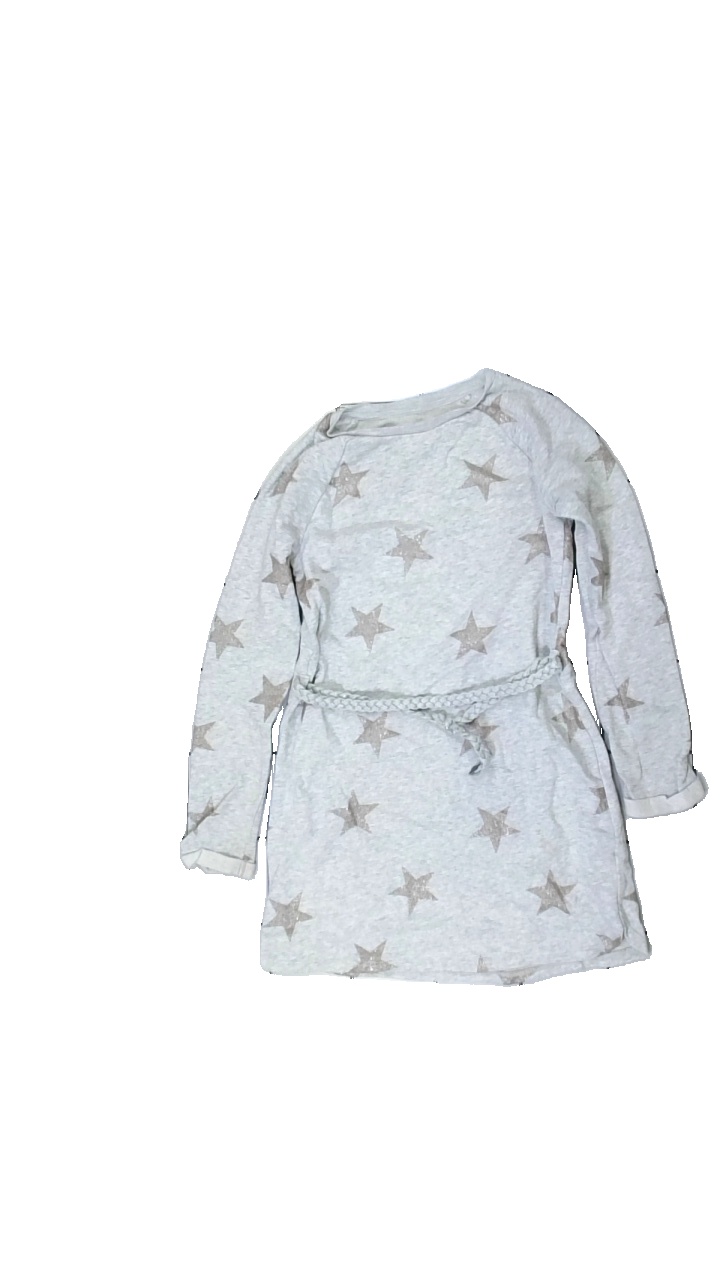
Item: Dress (Children)
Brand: H&m
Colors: Grey
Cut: Regular, C-collar
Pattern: Other
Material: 87% cotton, 13% polyester
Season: All
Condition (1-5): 3
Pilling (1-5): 3
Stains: Minor
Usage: Export
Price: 50-100